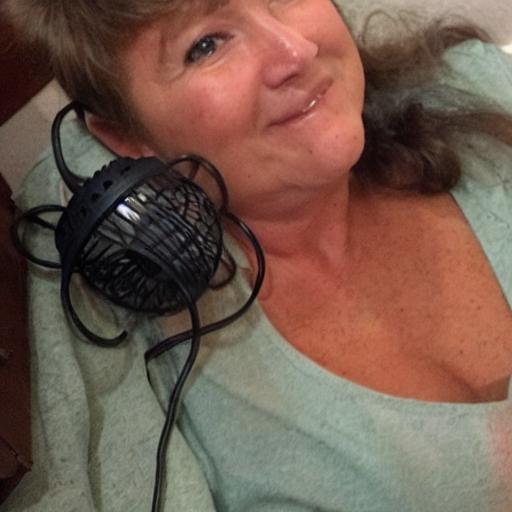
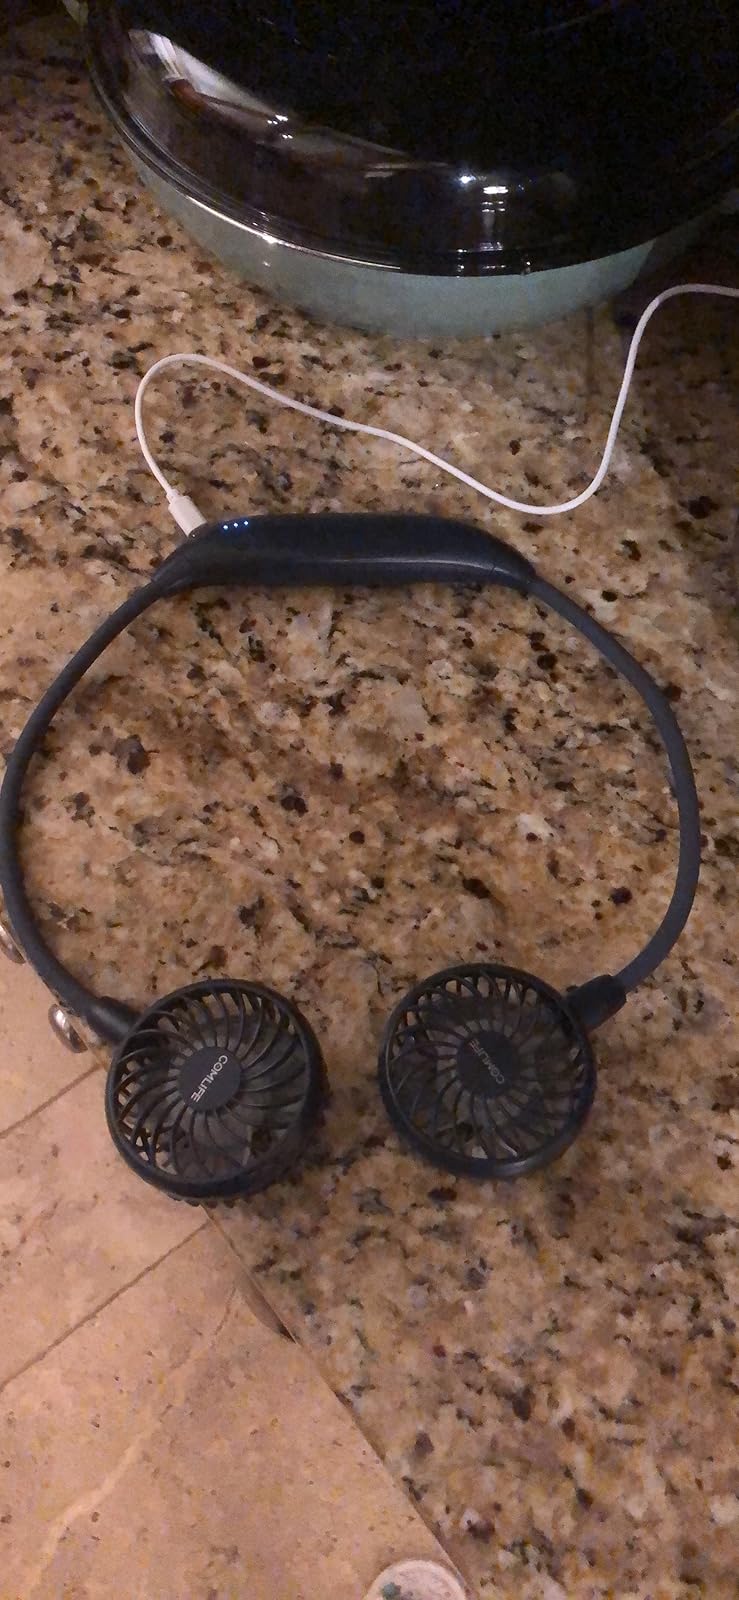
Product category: fan
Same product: no